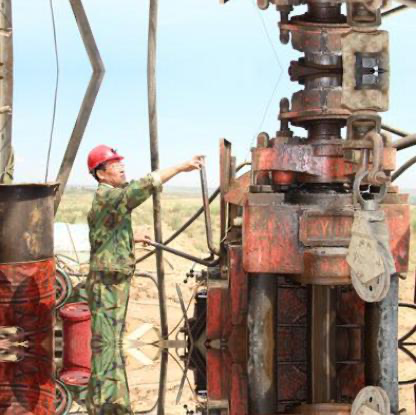
Objects in the image:
label: helmet